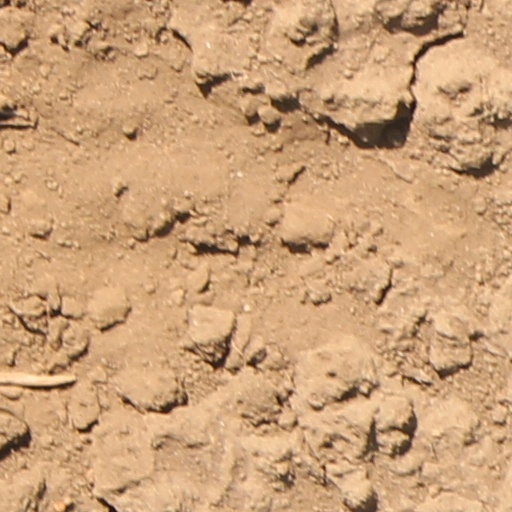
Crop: wheat